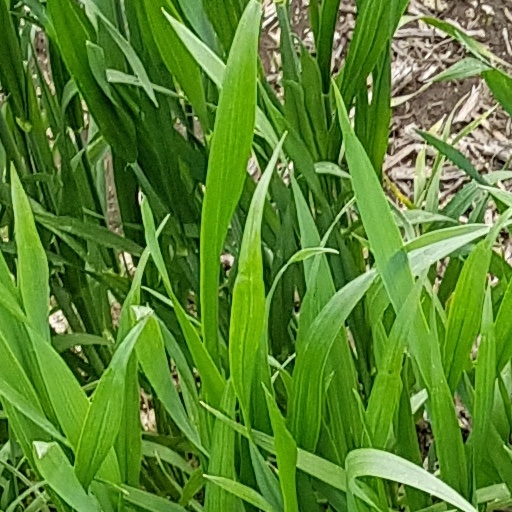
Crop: wheat